Saikei

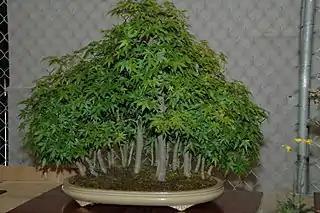
Typical bonsai multiple planting, with simple topography and single vegetation mass

The art of saikei overlaps bonsai to some extent, as bonsai includes a tradition of multiple-tree plantings. Saikei has a much stronger emphasis on the shape and structure of the landscape than does bonsai, and has much greater freedom in the layout and materials of that landscape. Trees can appear singly or in groups at any suitable spot in the landscape, even on the sides and tops of rocks representing mountains or hills. There is no rule to mass the trees together in a contiguous unit in a saikei. Bonsai multiple-tree styles, on the other hand, have very simple landscapes, usually a simple plateau or slight dome of soil beneath the trees. The bonsai plantings are generally developed to display a unified silhouette involving all the trees, in which they produce a single foliage mass behind and to the left and right of the trunks. In bonsai, trees completely dominate the group planting, while in saikei, trees simply decorate the saikei landscape.